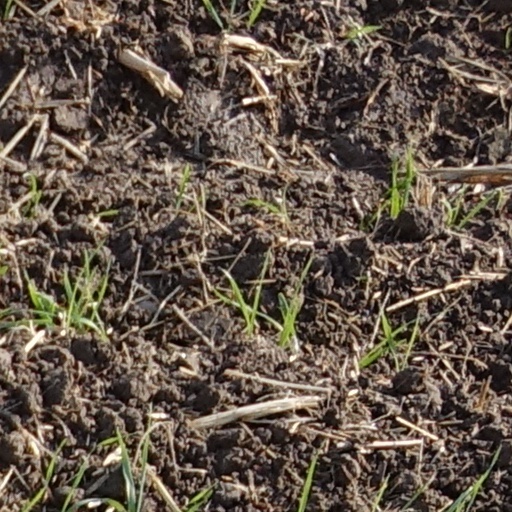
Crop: wheat